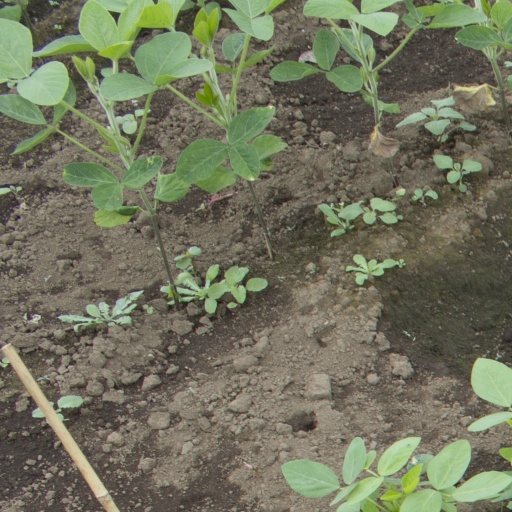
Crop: soybean